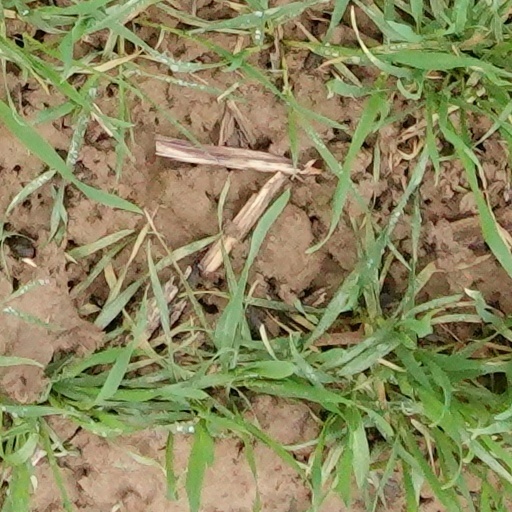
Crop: wheat